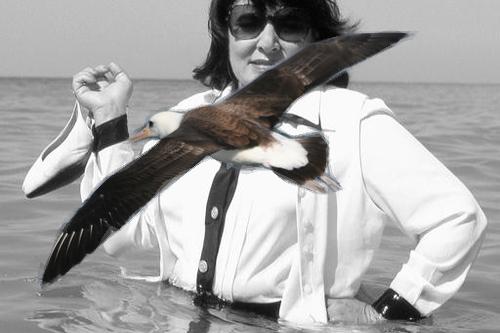
Bird species: Laysan_Albatross
Bird type: waterbird
Background: water